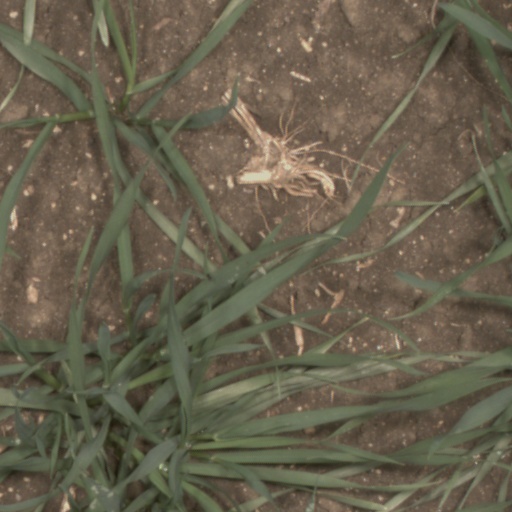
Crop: wheat